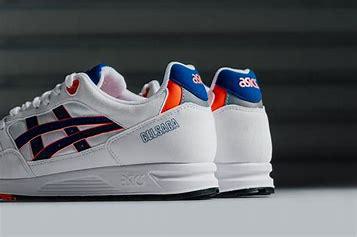
Brand: Asics
Model: Gel Saga